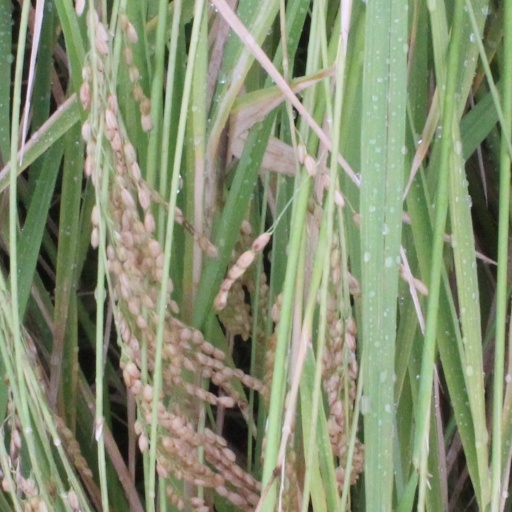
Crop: rice